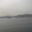
Label: sea